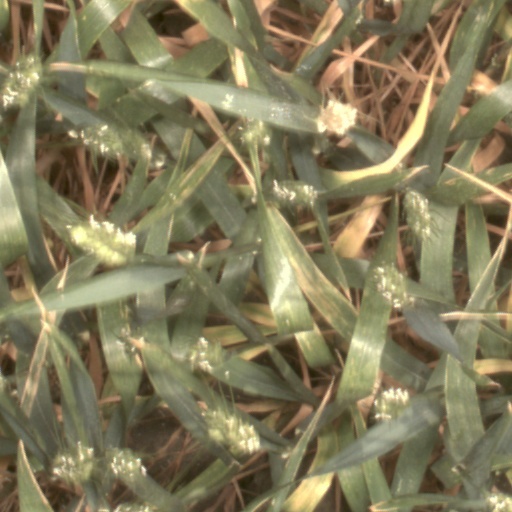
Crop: wheat